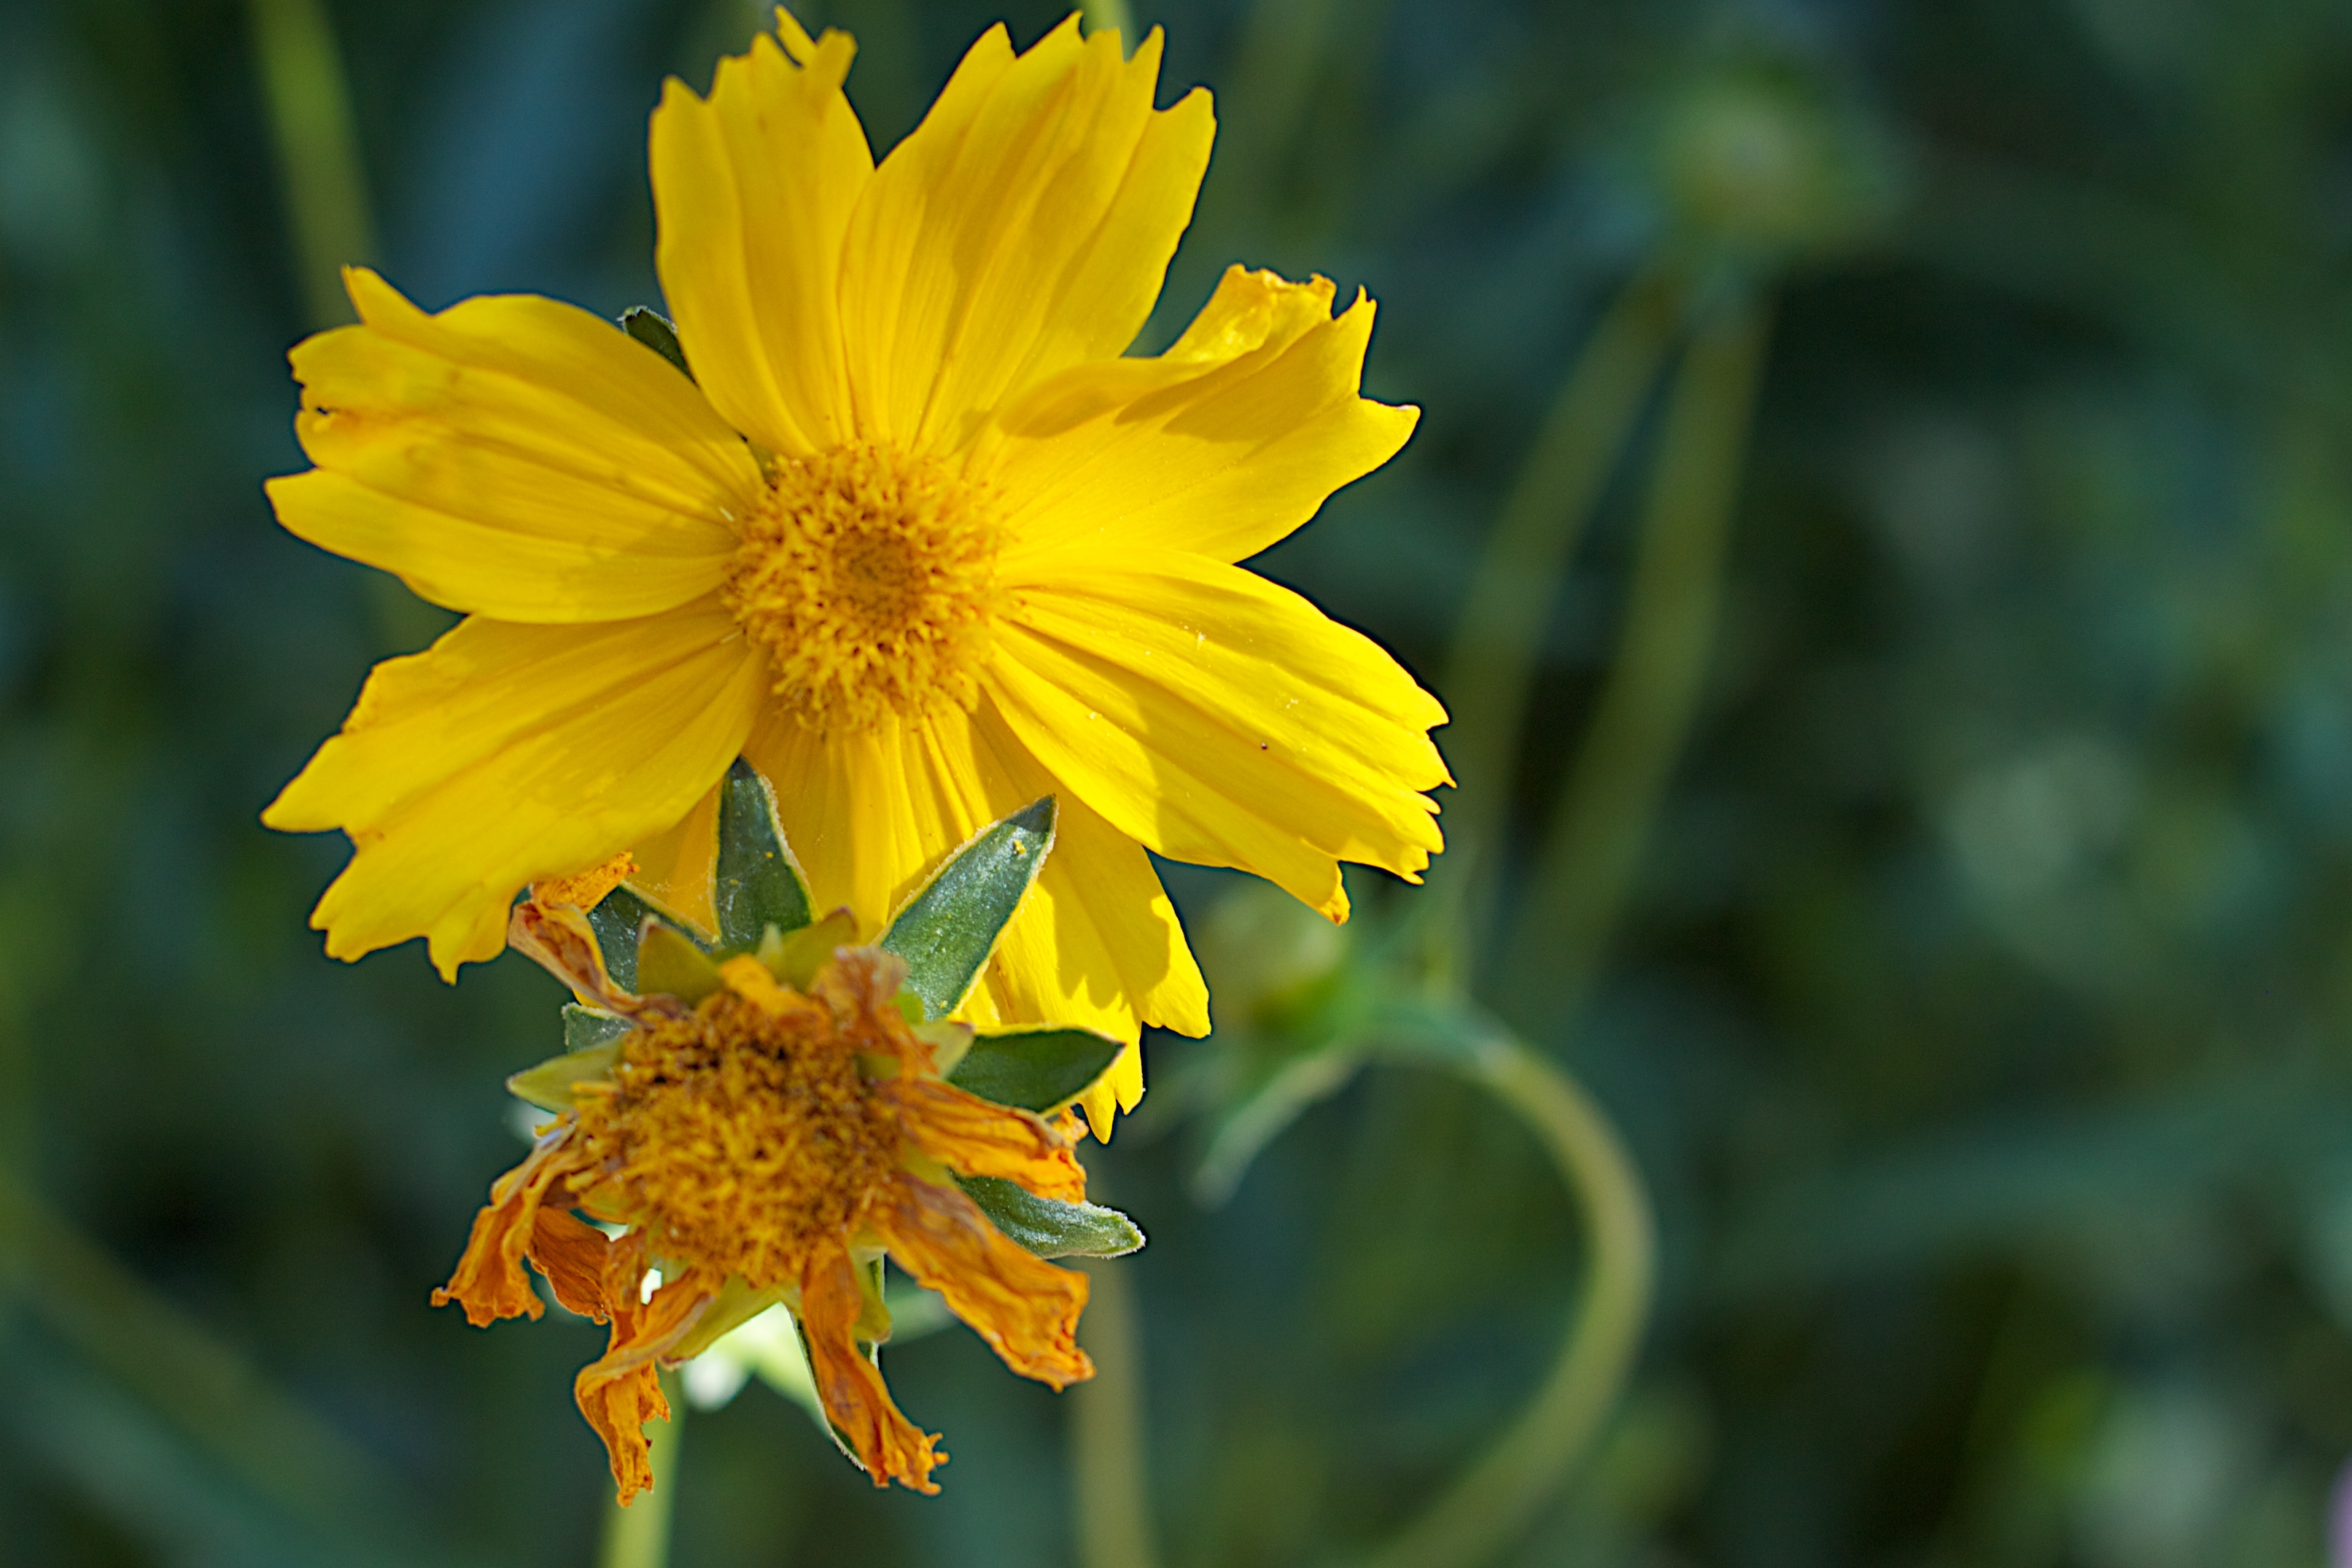
nature, blossom, plant, photography, meadow, sunlight, flower, petal, herb, autumn, botany, yellow, flora, wildflower, close up, nectar, macro photography, flowering plant, daisy family, plant stem, land plant